Messina astronomical clock

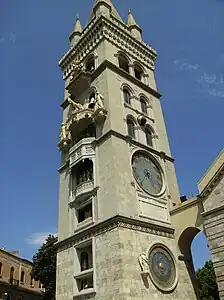
The tower of Messina Cathedral containing the astronomical clock

The astronomical clock of Messina is an astronomical clock constructed by the Ungerer Company of Strasbourg in 1933. It is built into the campanile of Messina Cathedral.